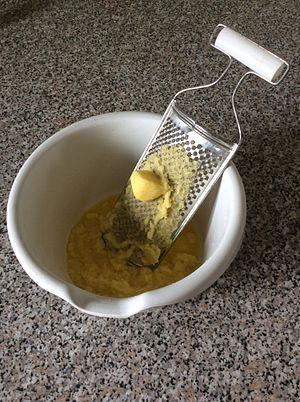
Les beignets de pommes de terre sont un plat campagnard et montagnard de l'est de la France, de la Lorraine à la sphère arpitane en Savoie.